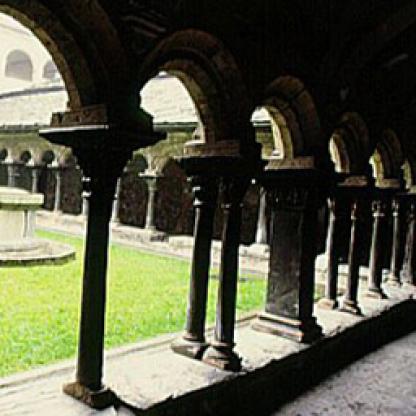
Scene: Indoor